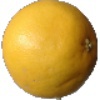
Label: white_grapefruit